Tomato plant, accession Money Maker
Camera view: horizontal (90 deg, fisheye); turntable rotation: 60 degrees
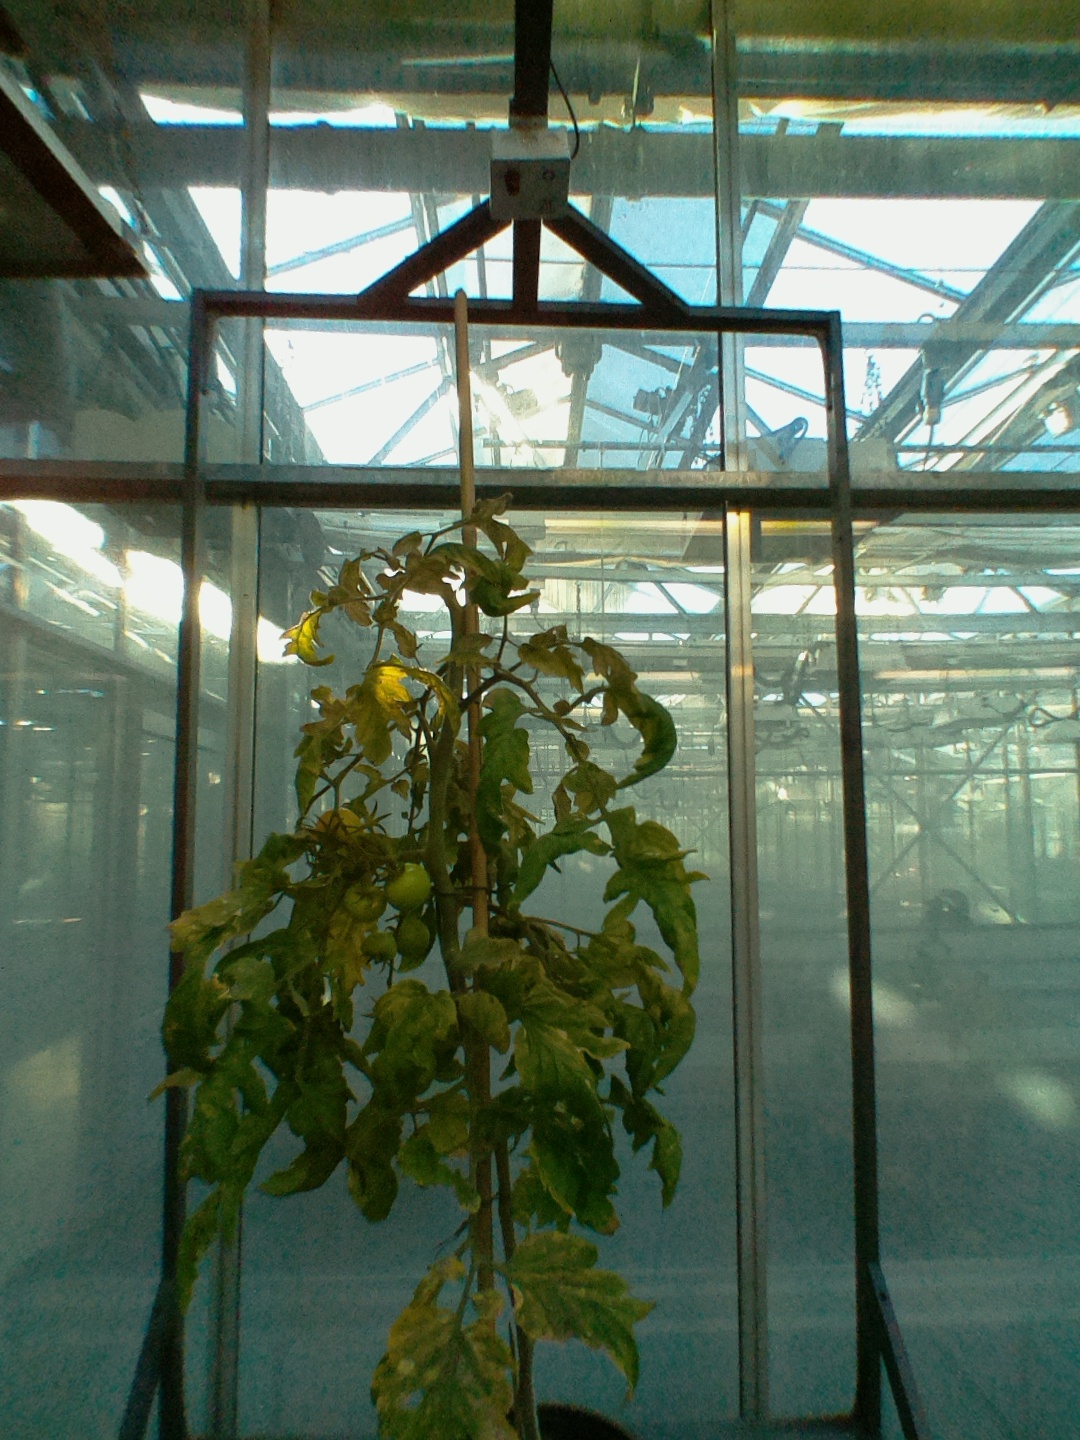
BBCH growth stage 80: fruits start showing typical ripe color (orange -> red)